Universal Esperanto Association

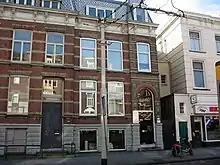
The Central Office of the UEA in Rotterdam

Especially the last prerequisite caused serious problems, e.g. to the German national association submitting to Nazi Party rule. Decades later, in 1959, the Cuban association was refused because its statutes respected the leading role of the Communist Party of Cuba. In 1980, the UEA statutes were altered to specify that while a national organization need not be neutral itself, it must respect the neutrality of UEA.